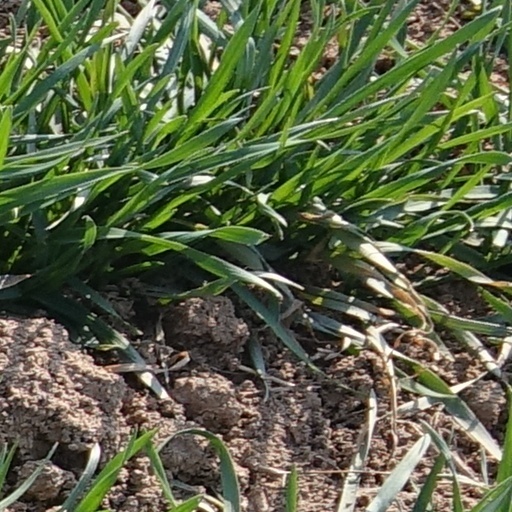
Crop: wheat